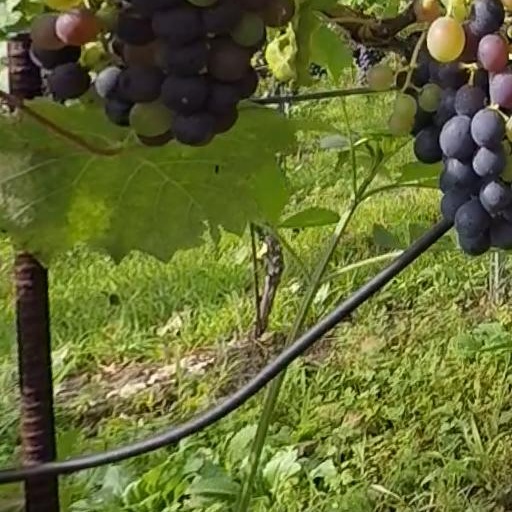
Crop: grape